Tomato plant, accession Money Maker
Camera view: tilt-top (135 deg); turntable rotation: 330 degrees
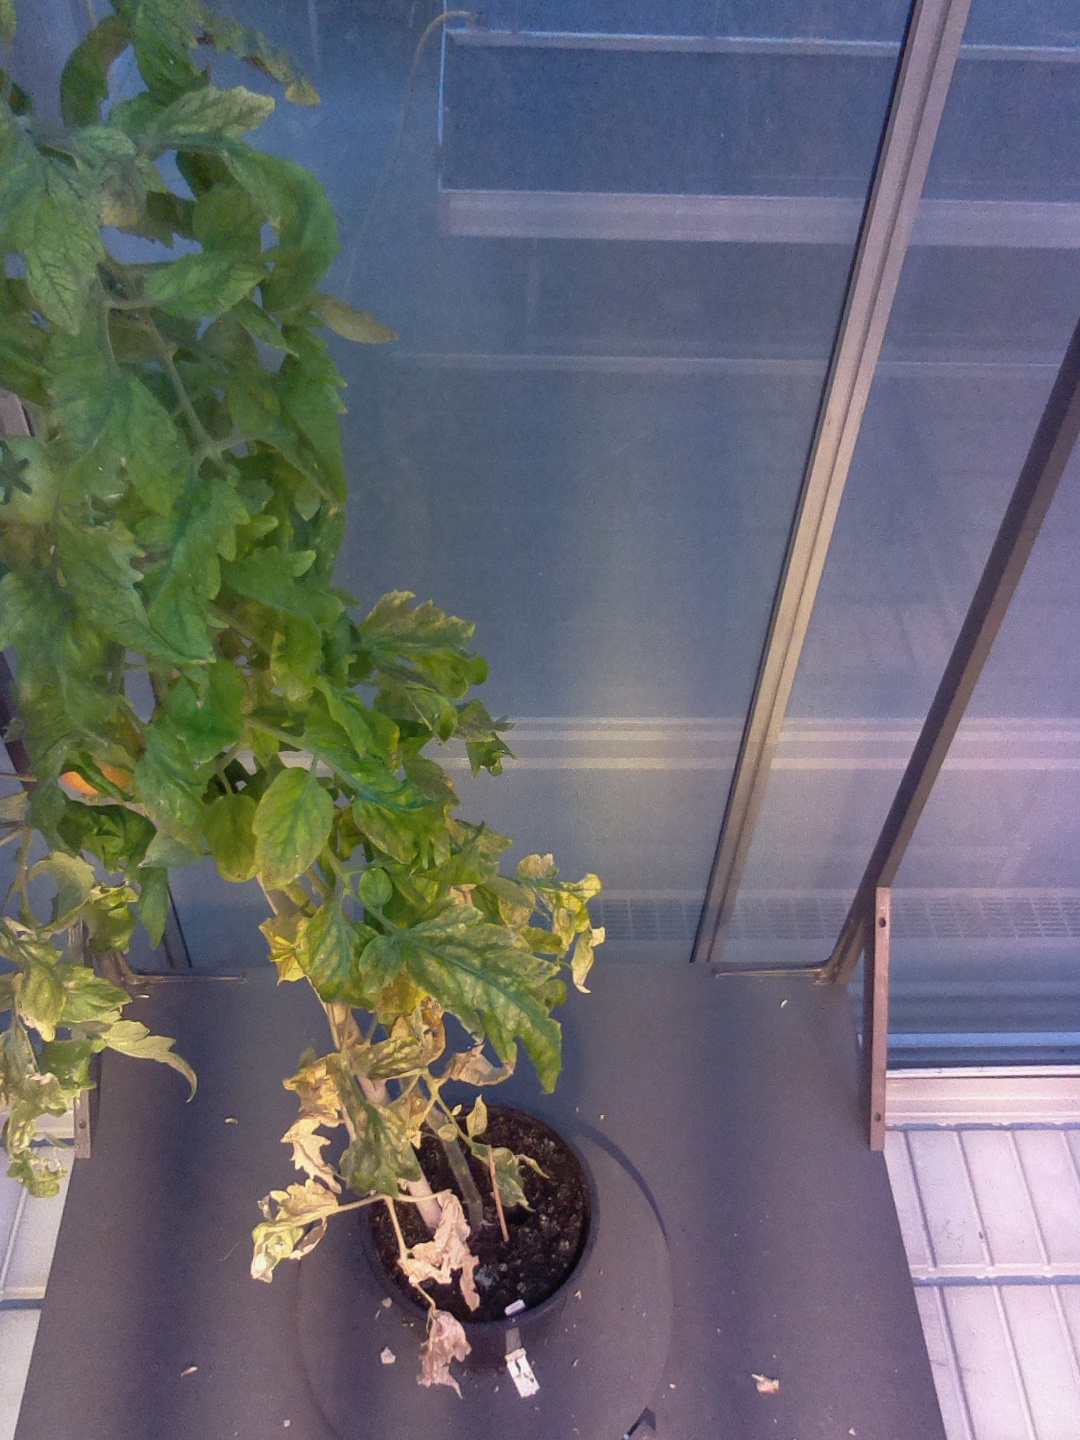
BBCH growth stage 80: fruits start showing typical ripe color (orange -> red)